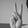
ASL letter: V